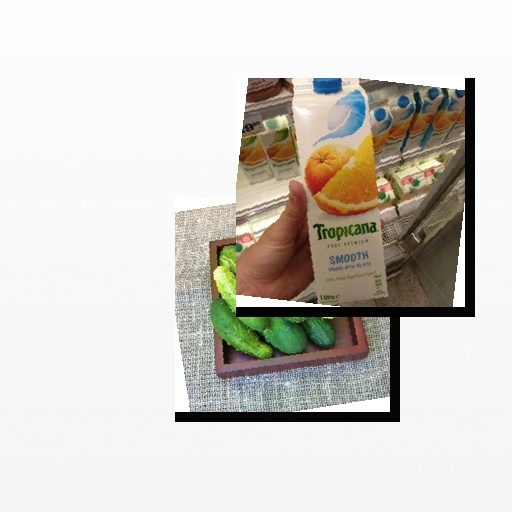
Food items: mixed_juice, cucumber